Mike Zeck

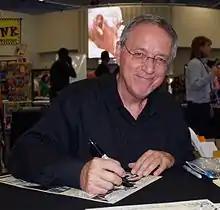
Zeck at the 2013 Wizard World New York Experience in Manhattan

Michael J. Zeck (born September 6, 1949) is an American comics artist. He is best known for his work for Marvel Comics on such series as "Captain America", "Marvel Super-Heroes Secret Wars", "Master of Kung-Fu", and "The Punisher" as well as the "Kraven's Last Hunt" storyline in the Spider-Man titles.